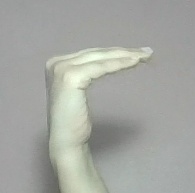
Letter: haa